Shabir Shah

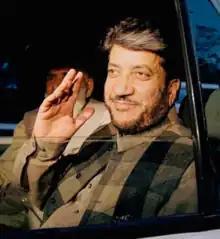
Shabir Shah

Shabir Ahmad Shah popularly known as Shabir Shah (born 14 June 1953), in Kadipora, Anantnag, Kashmir is the founder and president of the Jammu and Kashmir Democratic Freedom Party (JKDFP), one of the main separatist political organizations seeking "right of self-determination" to Jammu and Kashmir.